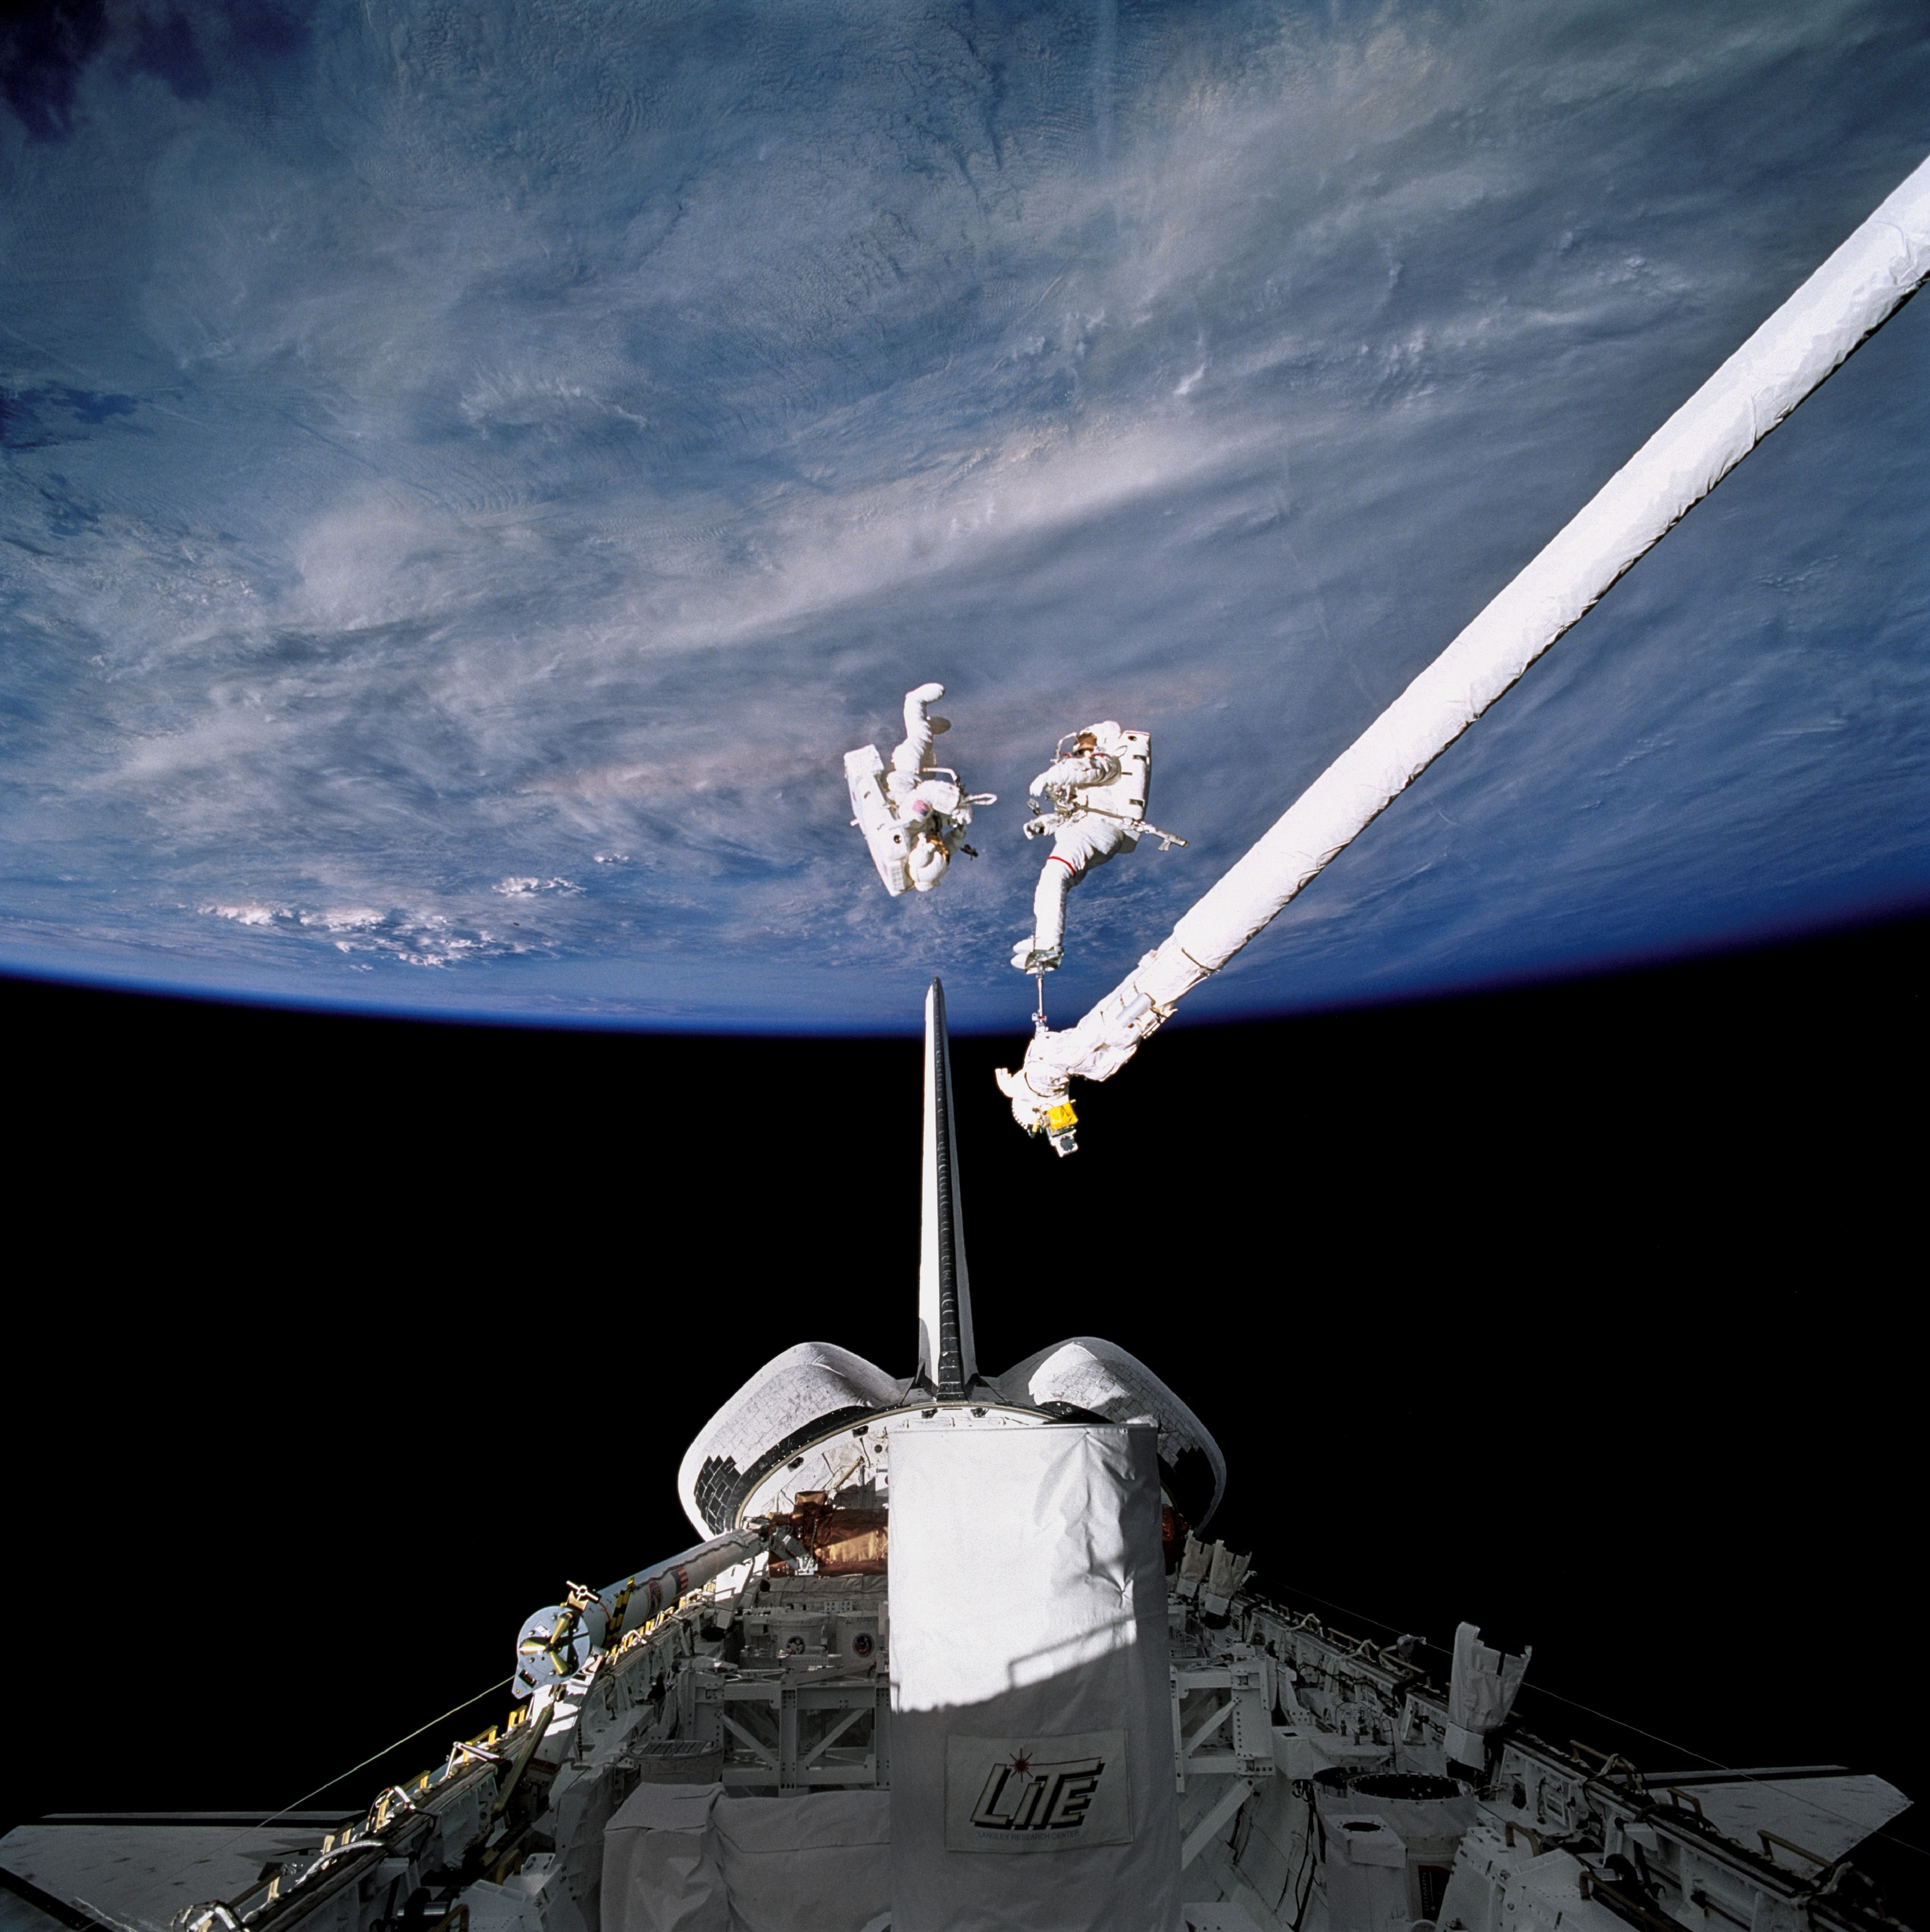
suit, wing, vehicle, space, floating, earth, tools, job, screenshot, maintenance, eva, pack, astronauts, spacecraft, spacewalk, tether, extravehicular activity, space station, atmosphere of earth